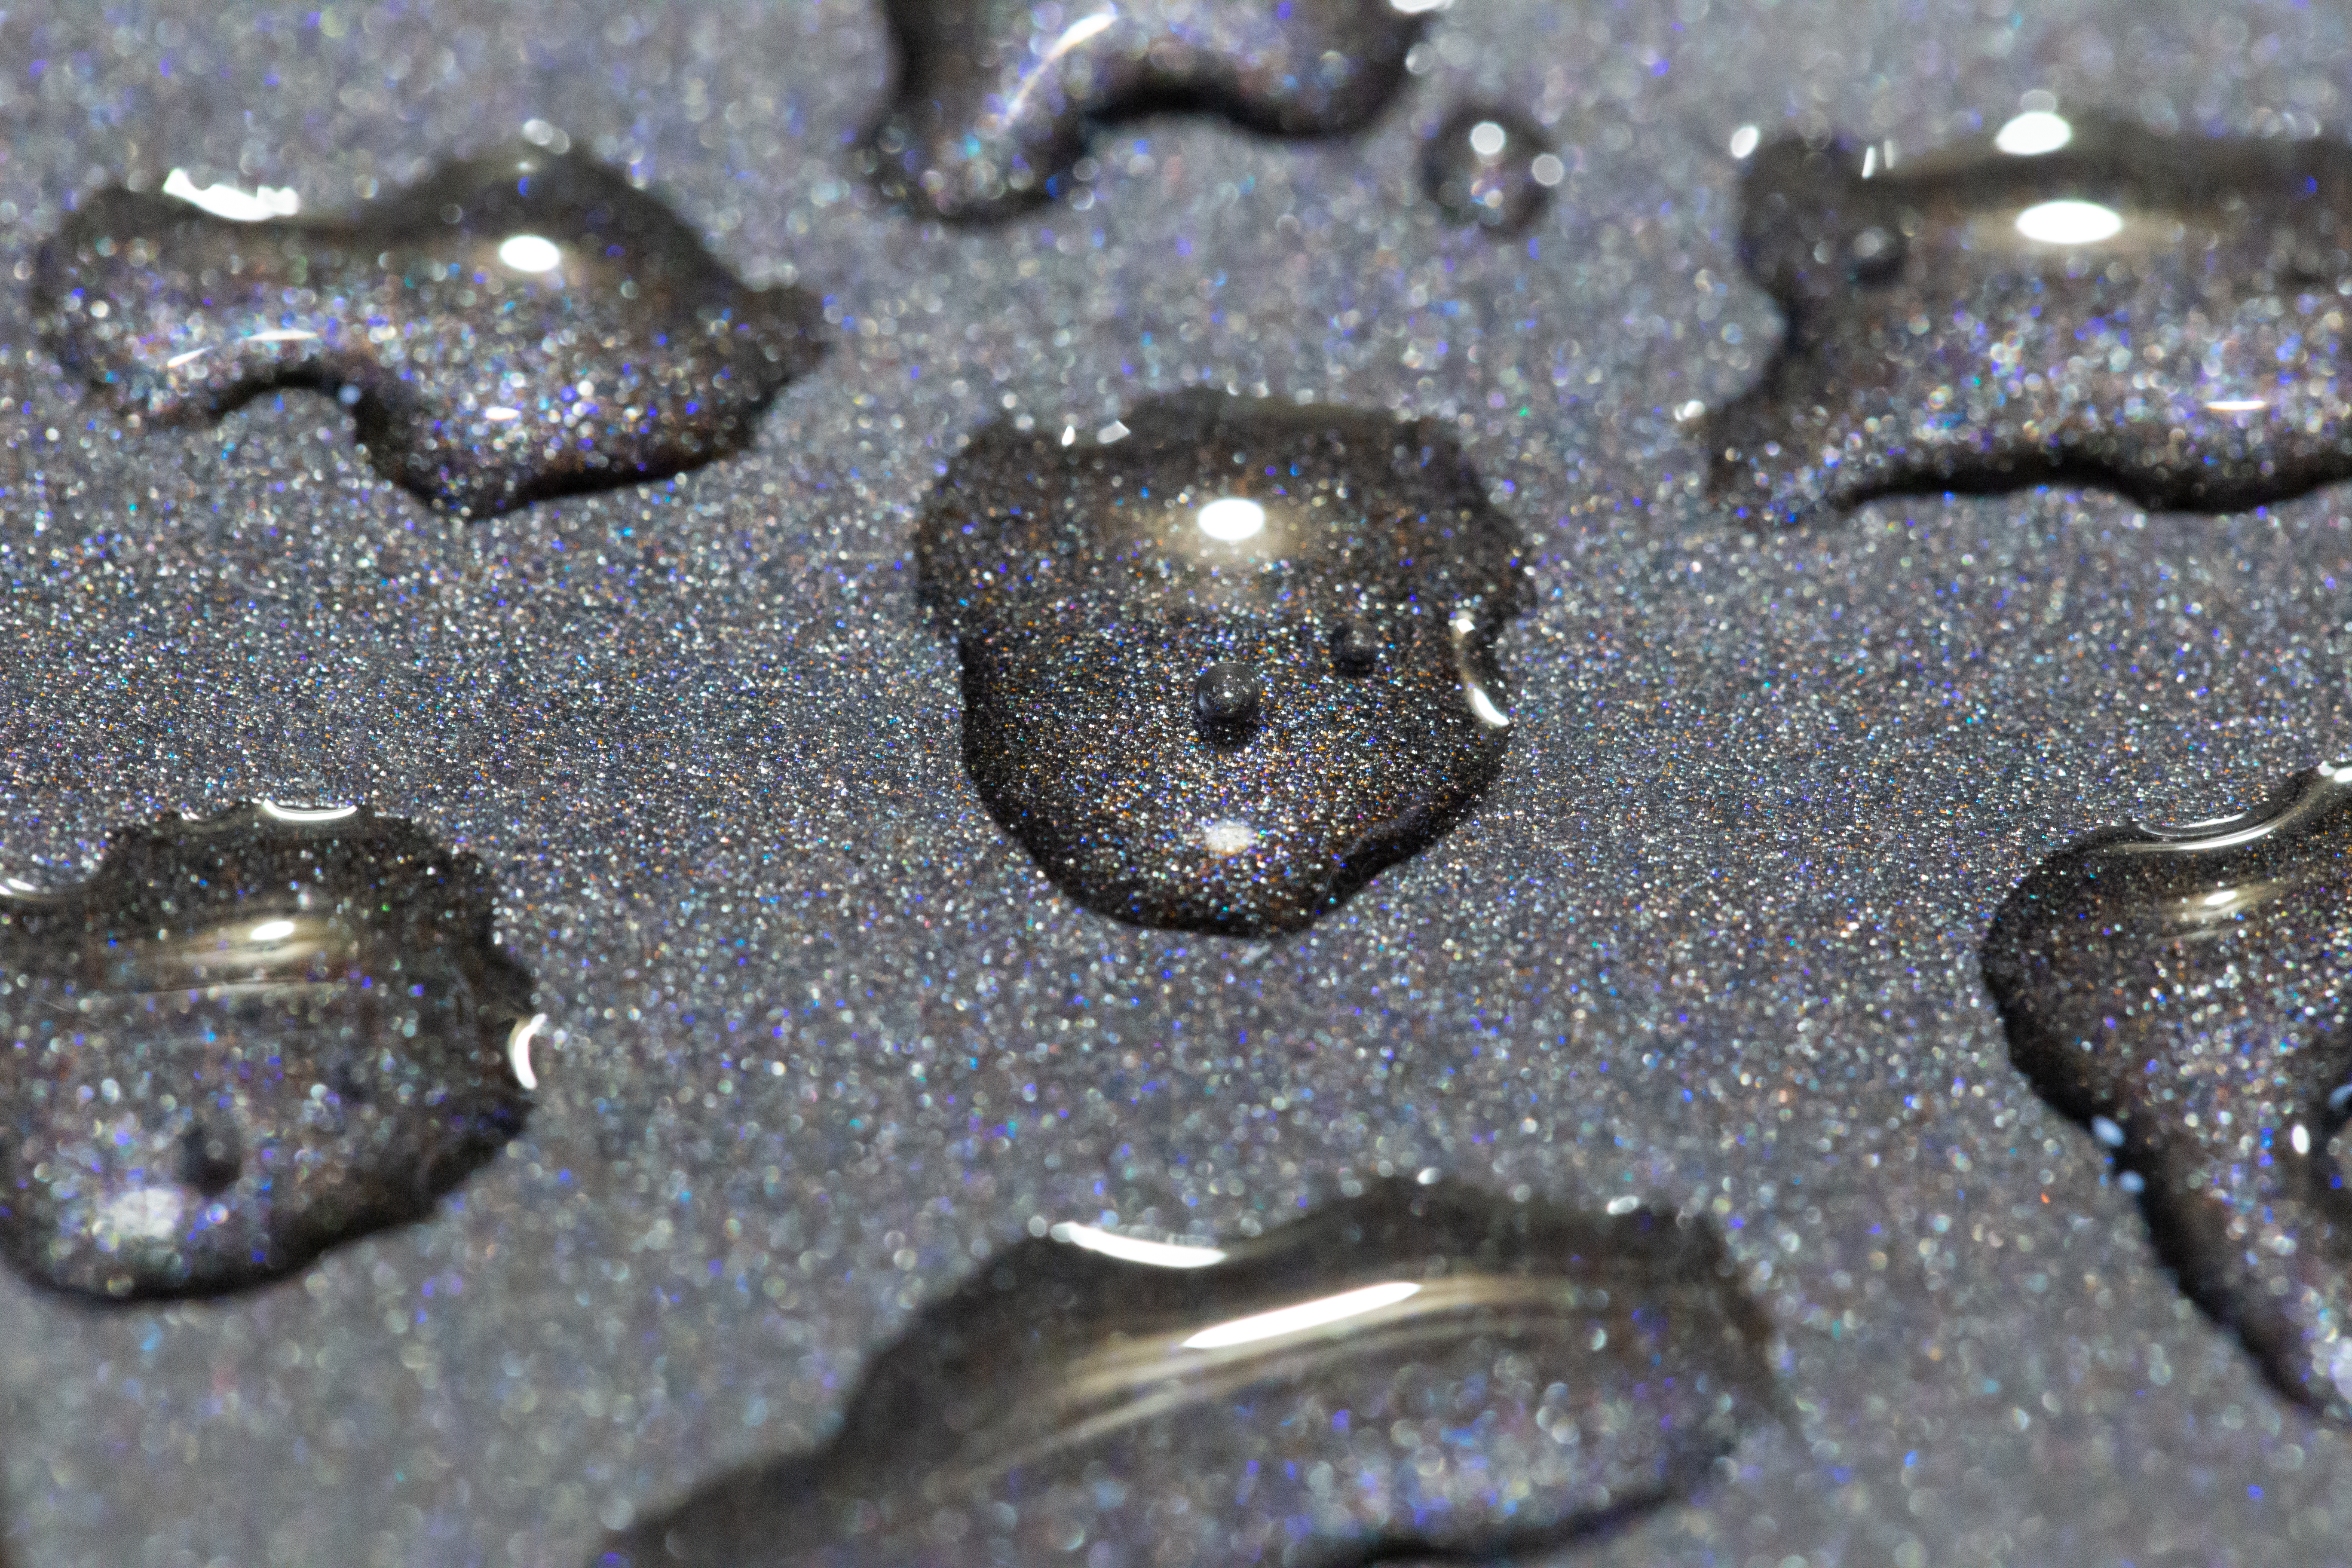
water, metal